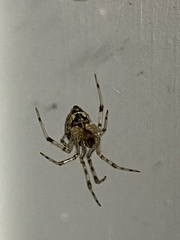
Species: Parasteatoda_tepidariorum